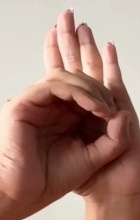
ASL sign: 0